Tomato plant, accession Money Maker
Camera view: bottom (45 deg); turntable rotation: 0 degrees
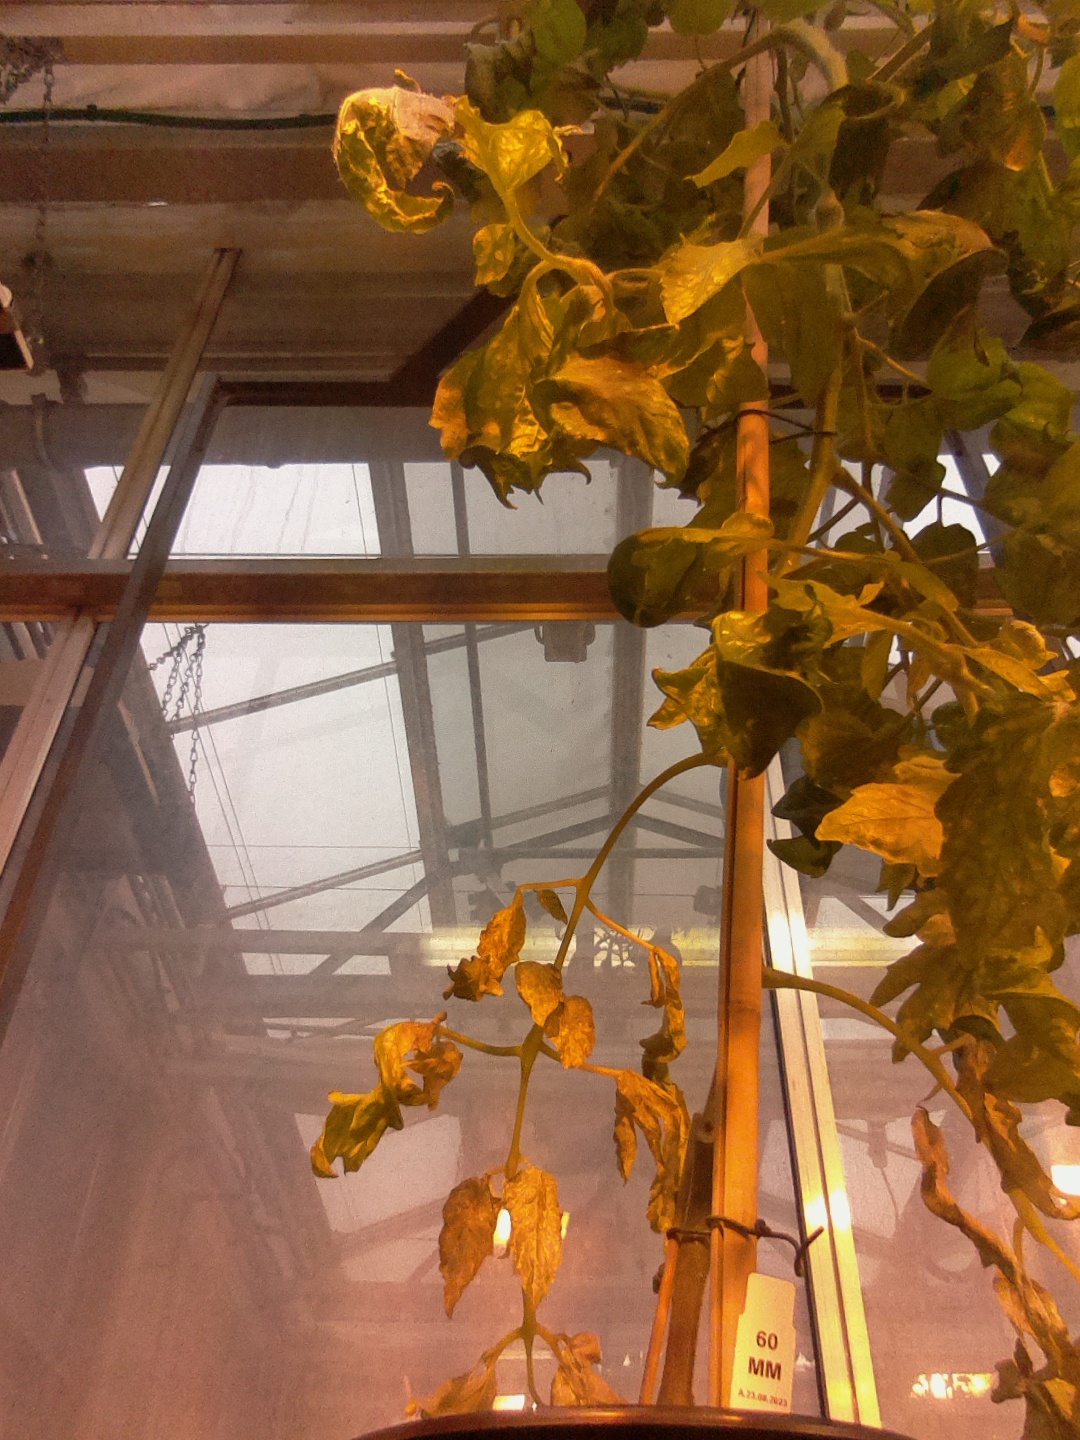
BBCH growth stage 71: 10%-20% of final fruit size